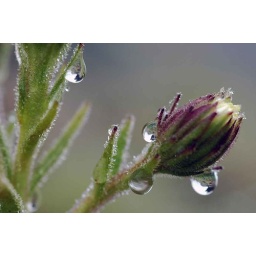
Like glassbeads waterdrops adorn a flower in the mountains after rain.